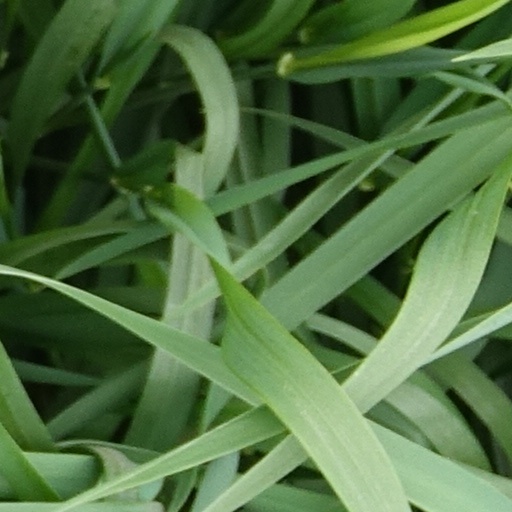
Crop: wheat